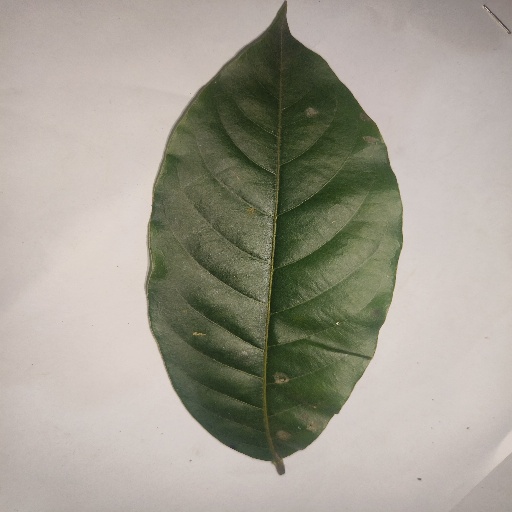
Species: HariTaki
Leaf condition: Healthy Leaf